Demang LRT station

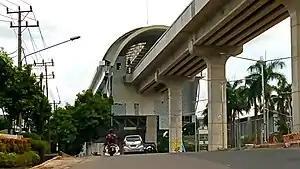
The station under construction, photo was taken on

Demang Station is a station of the Palembang LRT Line 1. The station is located between station and station.